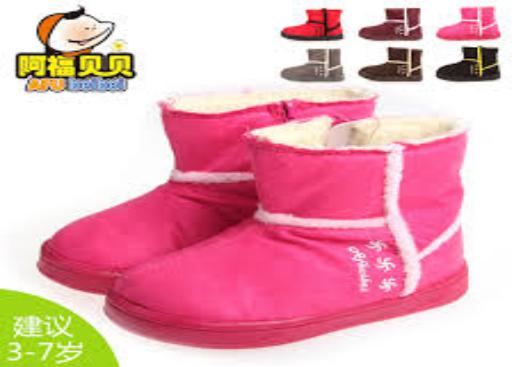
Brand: AFuBeiBei
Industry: Clothes